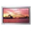
Label: television